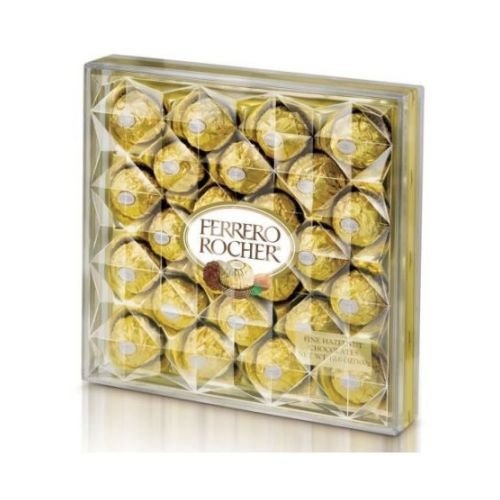
Item Name: Ferrero Rocher Diamond Cut Rocher Chocolate, 10.6 Ounce -- 6 per case.
Value: 6.0
Unit: Count

Price: 130.61